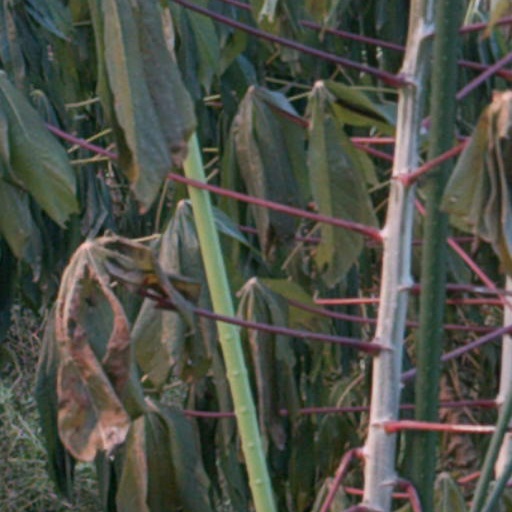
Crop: cassava